Quentin Matsys

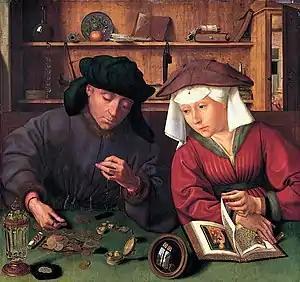
"The Money Changer and His Wife" (1514) Oil on panel, 71 × 68 cm Louvre Abu Dhabi

Matsys work is considered to contain strong religious feeling—characteristic of traditional Flemish works—and is accompanied by a realism that often favored the grotesque. Matsys' firmness of outline, clear modelling and thorough finish of detail stem from Van Der Weyden's influence; from the Van Eycks and Memling by way of Dirck Bouts, the glowing richness of transparent pigments. Matsys' works generally reflect earnestness in expression, minutely detailed renderings, and subdued effects in light and shade. Like most Flemish artists of the time he paid a great deal of attention to jewelry, edging of garments, and ornamentation in general.